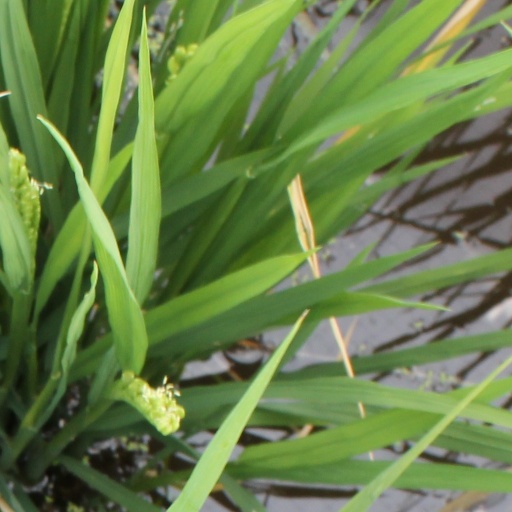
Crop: rice